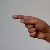
The image shows a hand gesture representing the letter 'G' in Indian Sign Language.